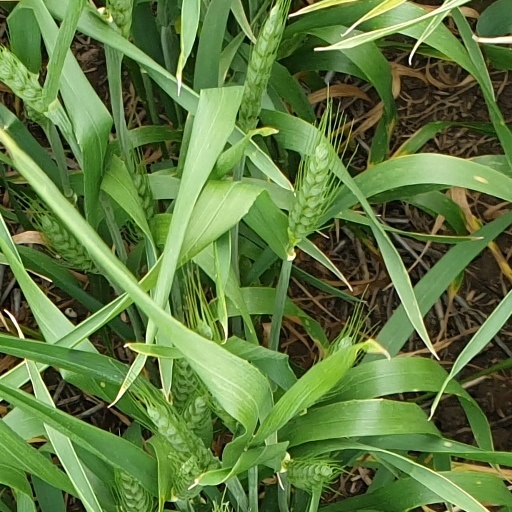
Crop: wheat